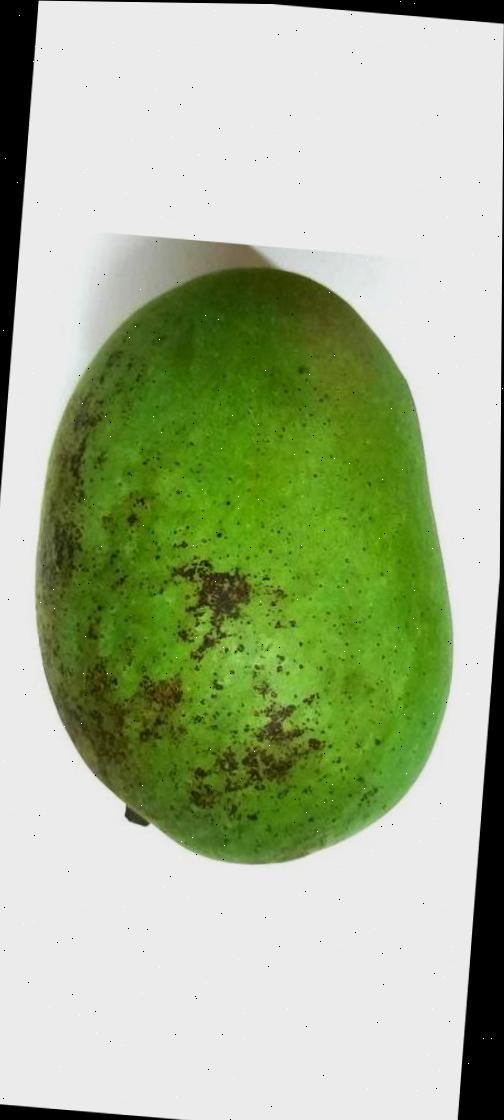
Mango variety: Shada